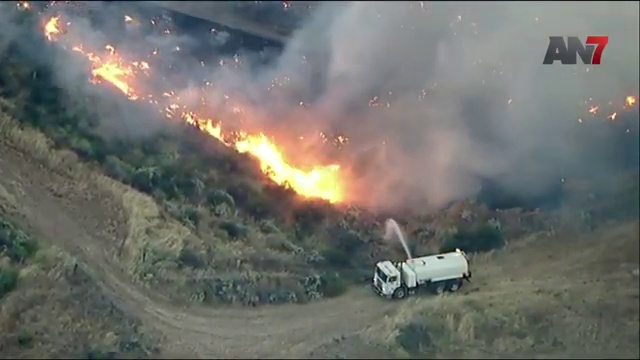
Fire: yes
Smoke: yes